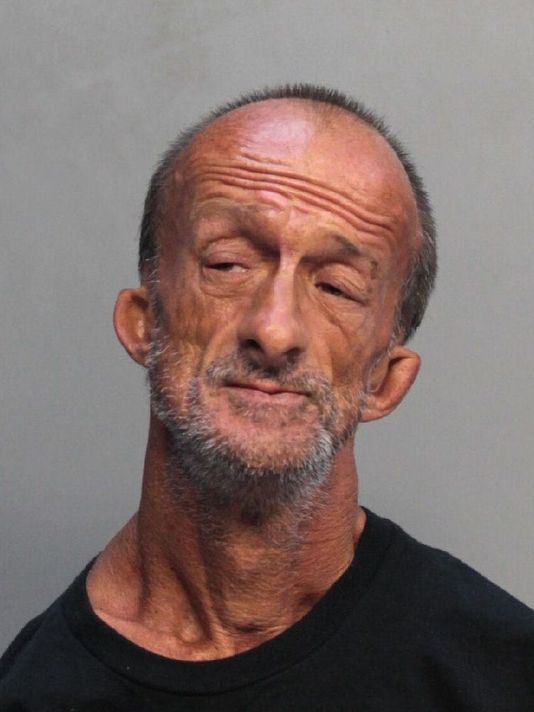
Gender: men